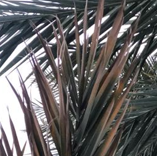
Label: Potassium Deficiency